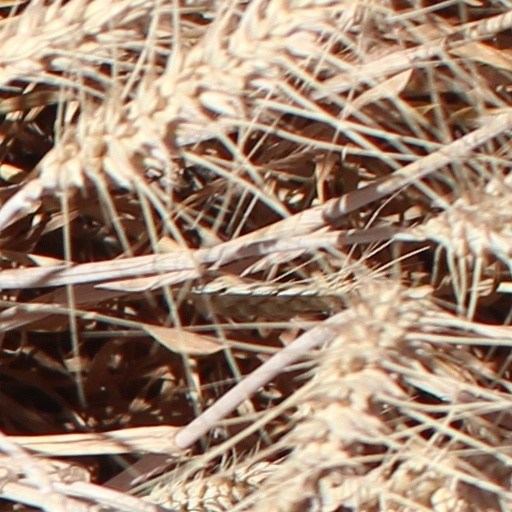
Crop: wheat